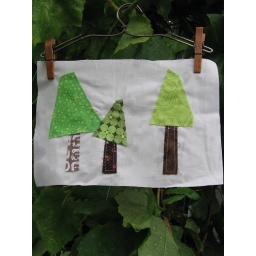
Some simpleraw edge applique pine trees in Lime